Christ Lutheran Church, Narsapur

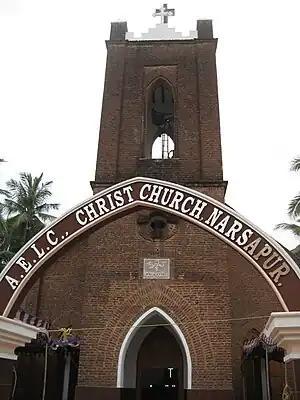
Christ Lutheran Church, Narsapur, built 1929

Christ Lutheran Church is a congregation in the Andhra Evangelical Lutheran Church and is a member church of the West Godavari synod. It is a major A class parish and is a mother church to several smaller and younger congregations in and around Narsapur, West Godavari. The current pastors are Rev. V.Rajendra Sundar and Assist.pastor Rev.P.P.S.kiran. The church follows the Lutheran liturgical traditions.